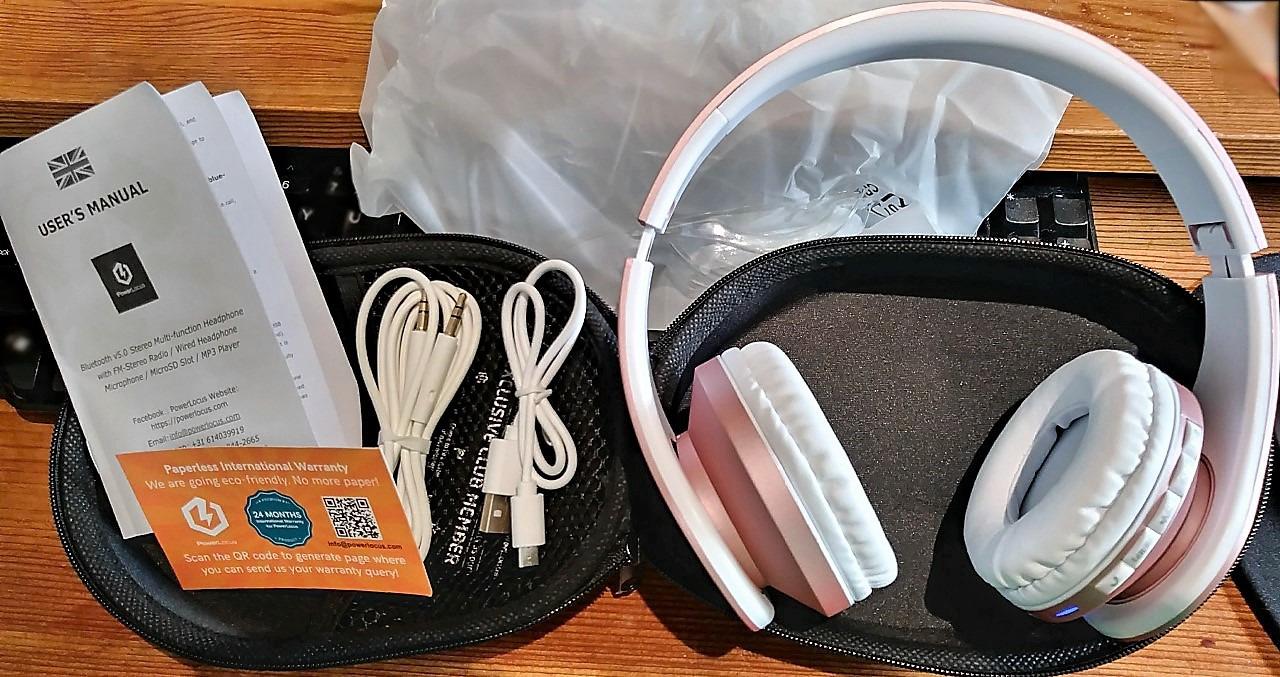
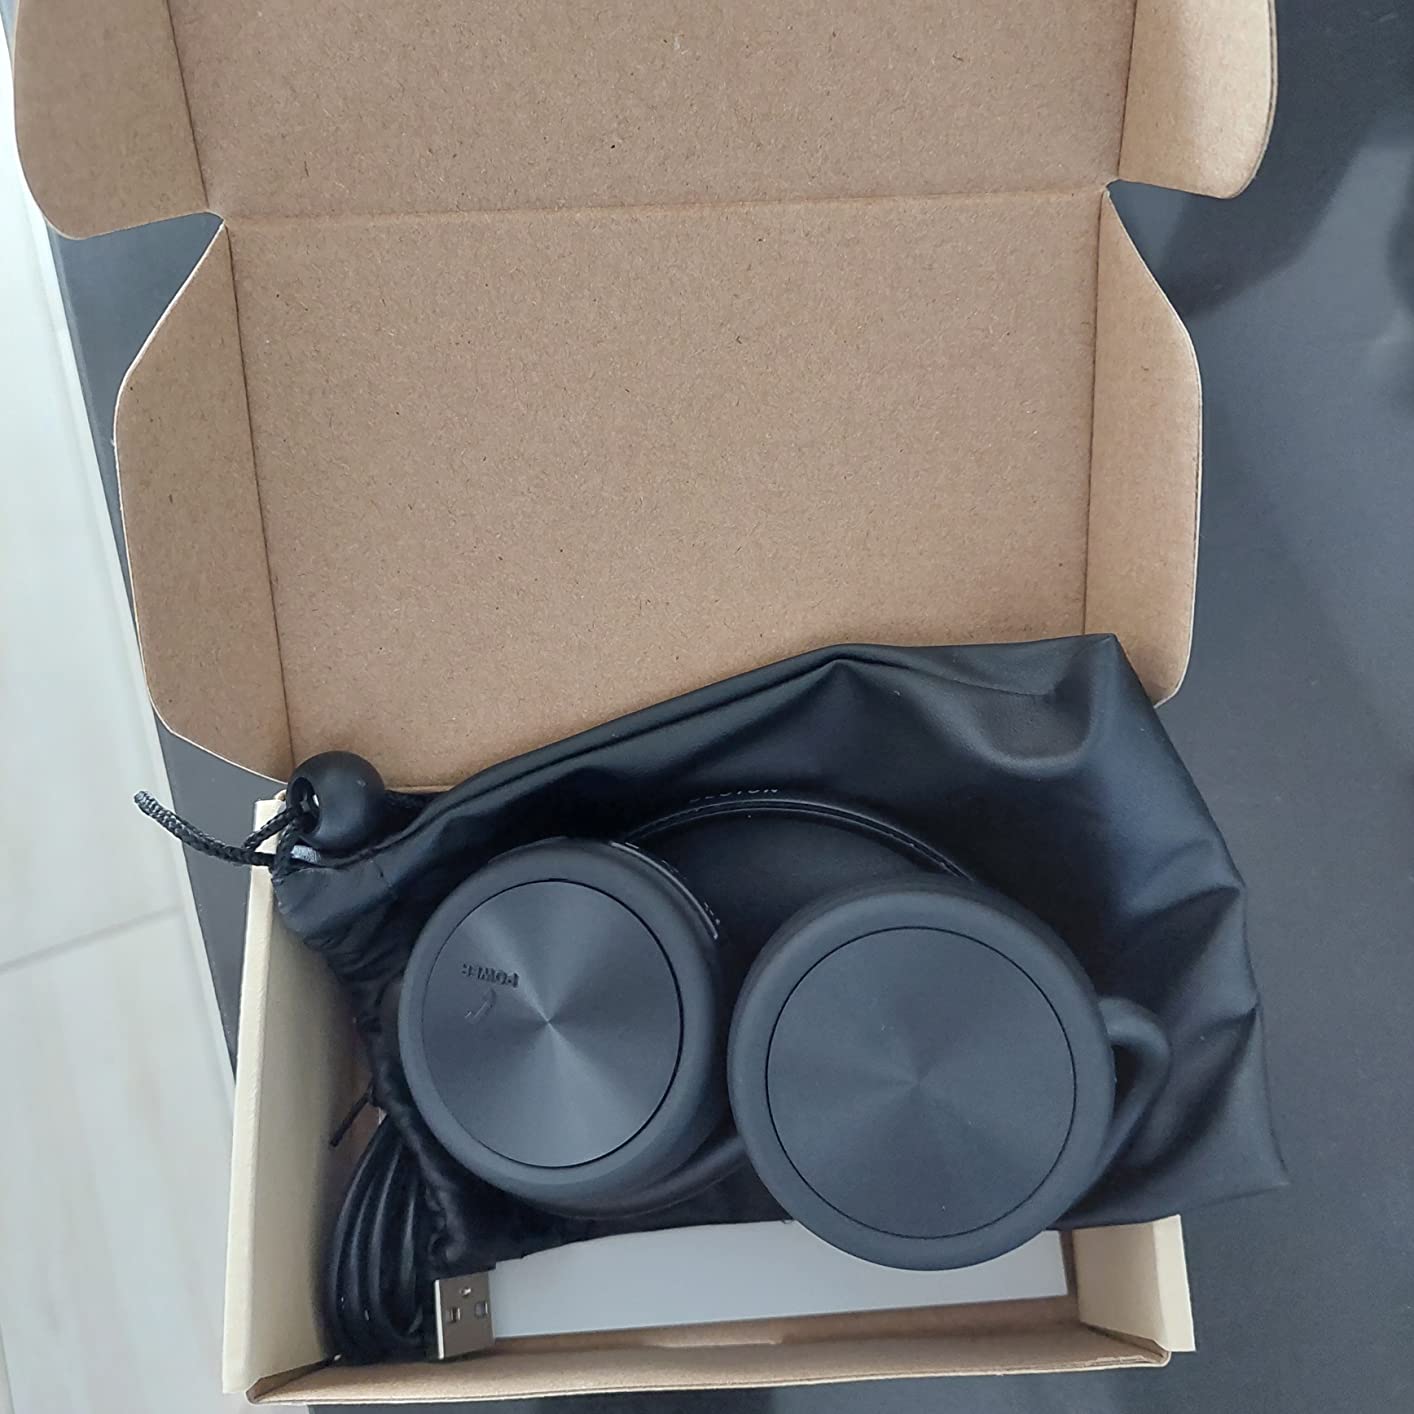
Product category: headphones
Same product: no